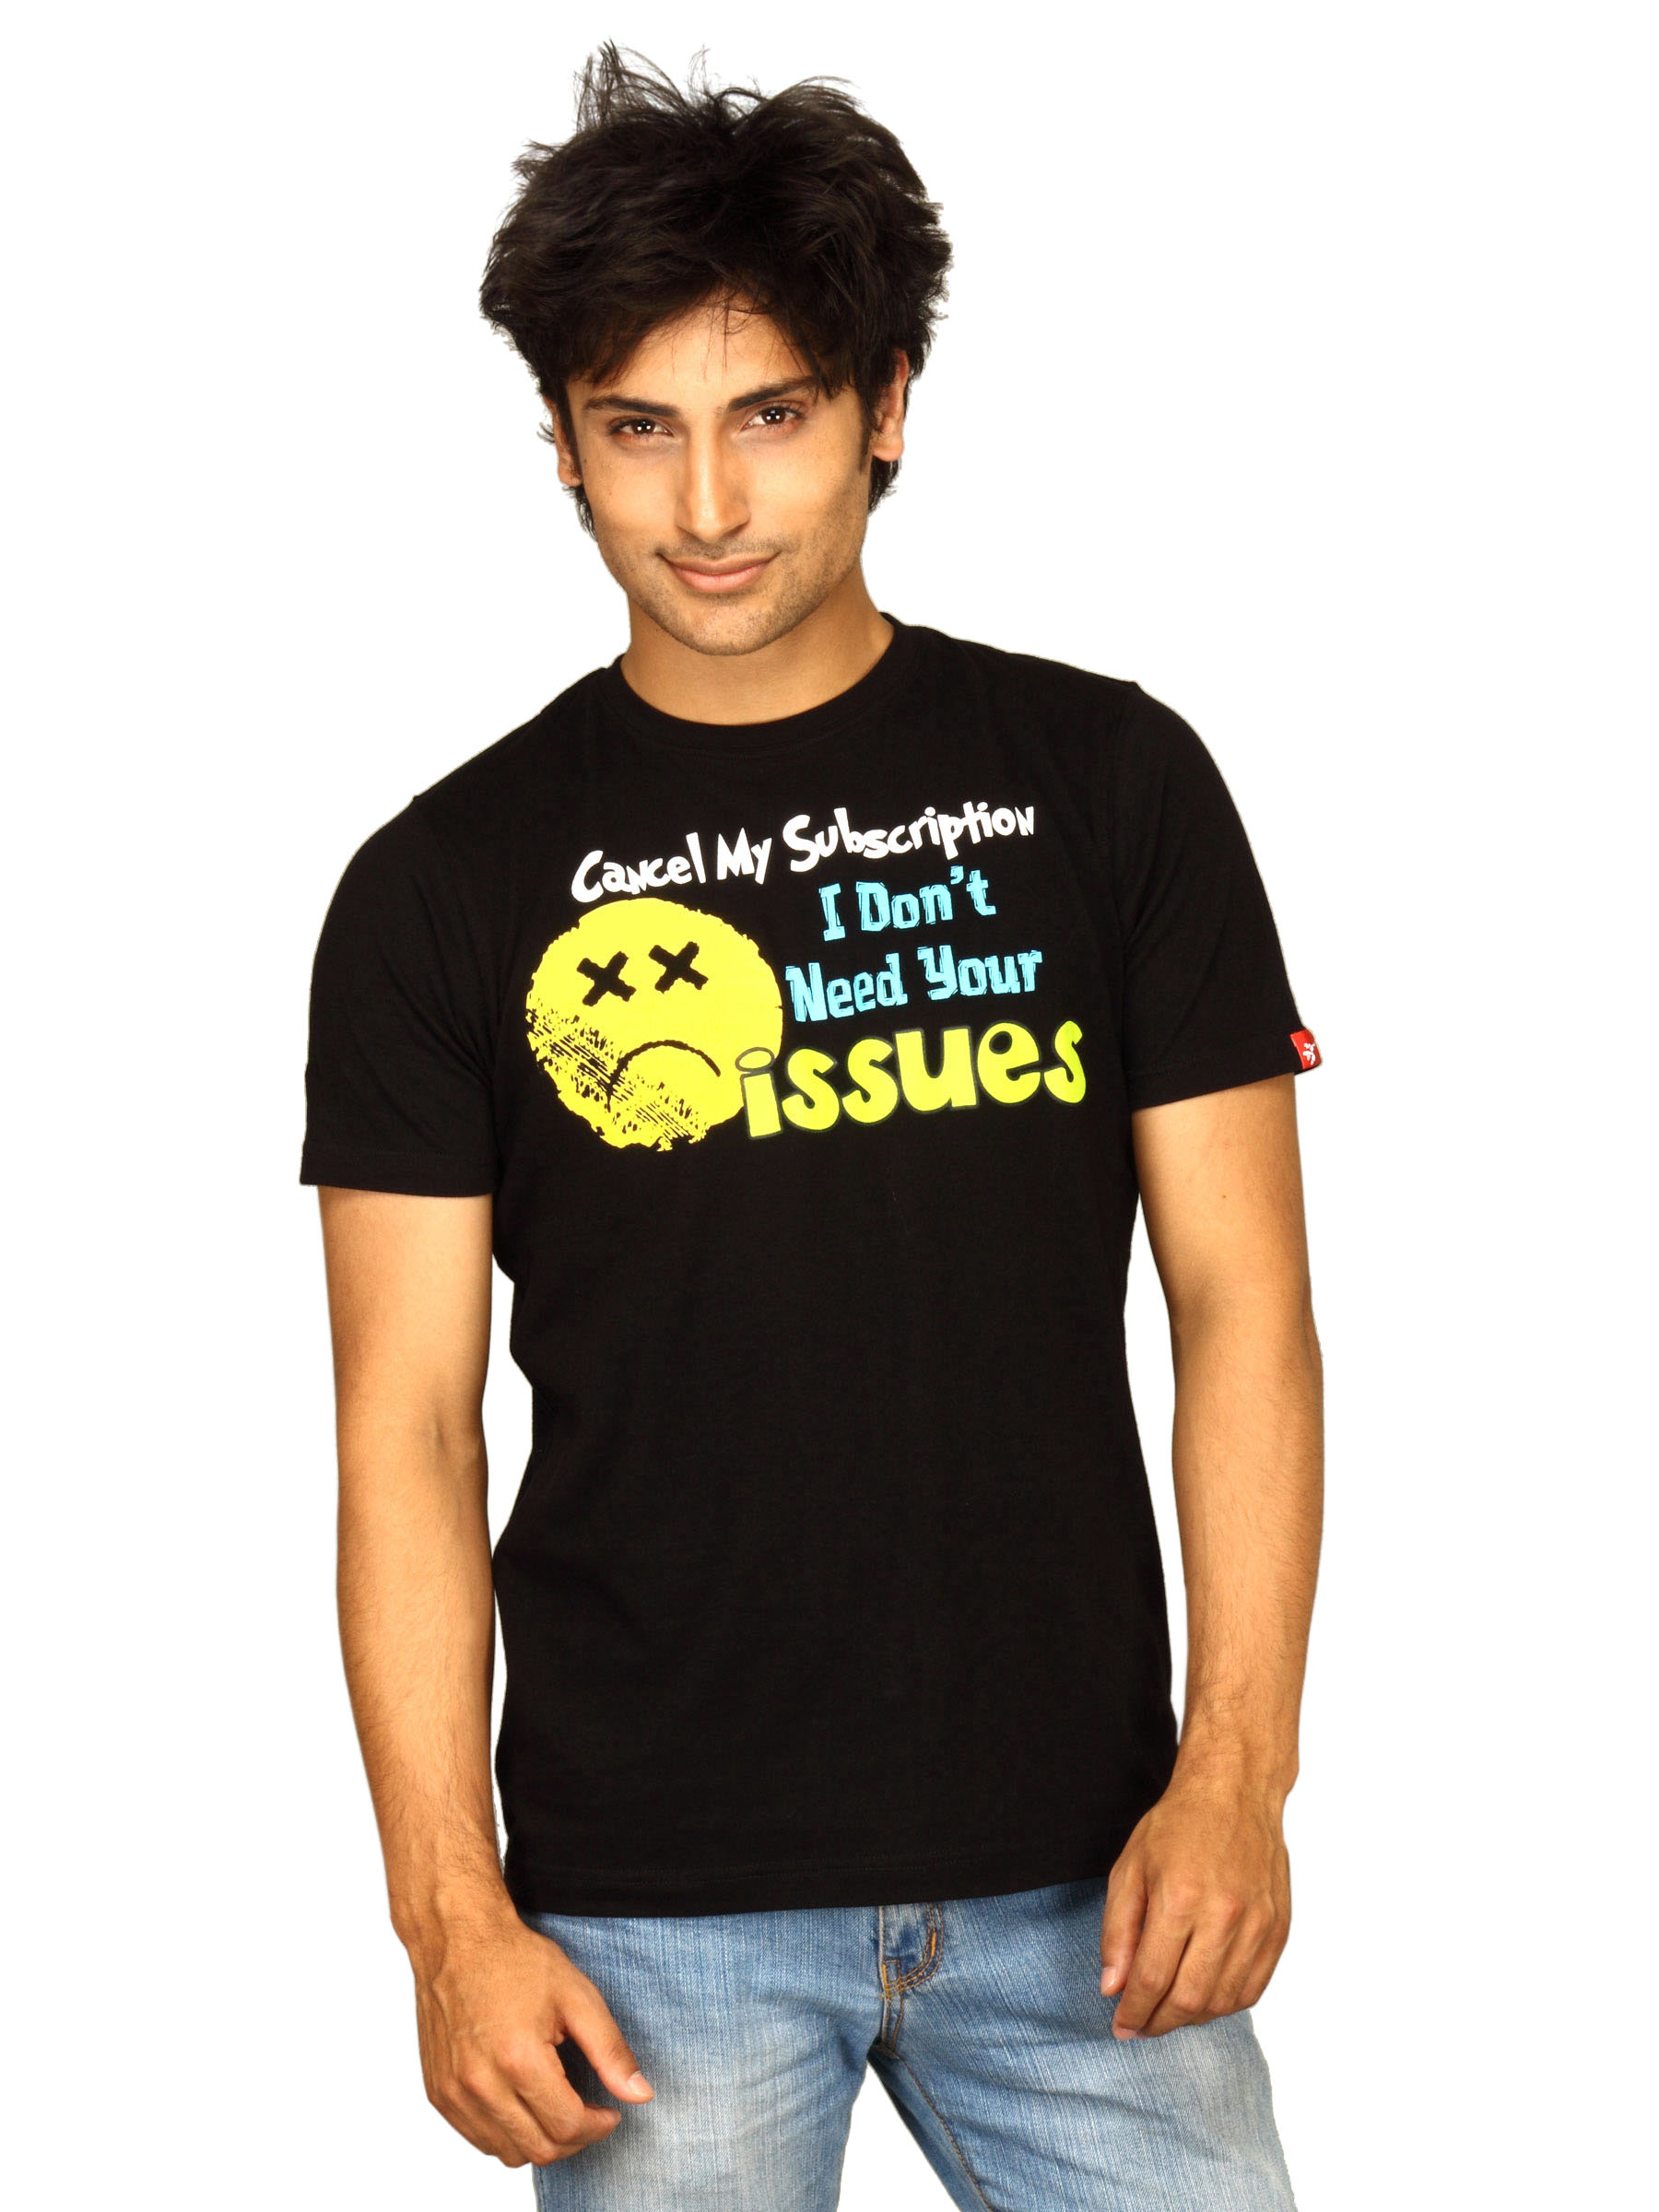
Probase Men's Cancel My Subscription Black T-shirt
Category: Apparel / Topwear / Tshirts
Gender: Men
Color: Black
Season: Summer 2011
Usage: Casual